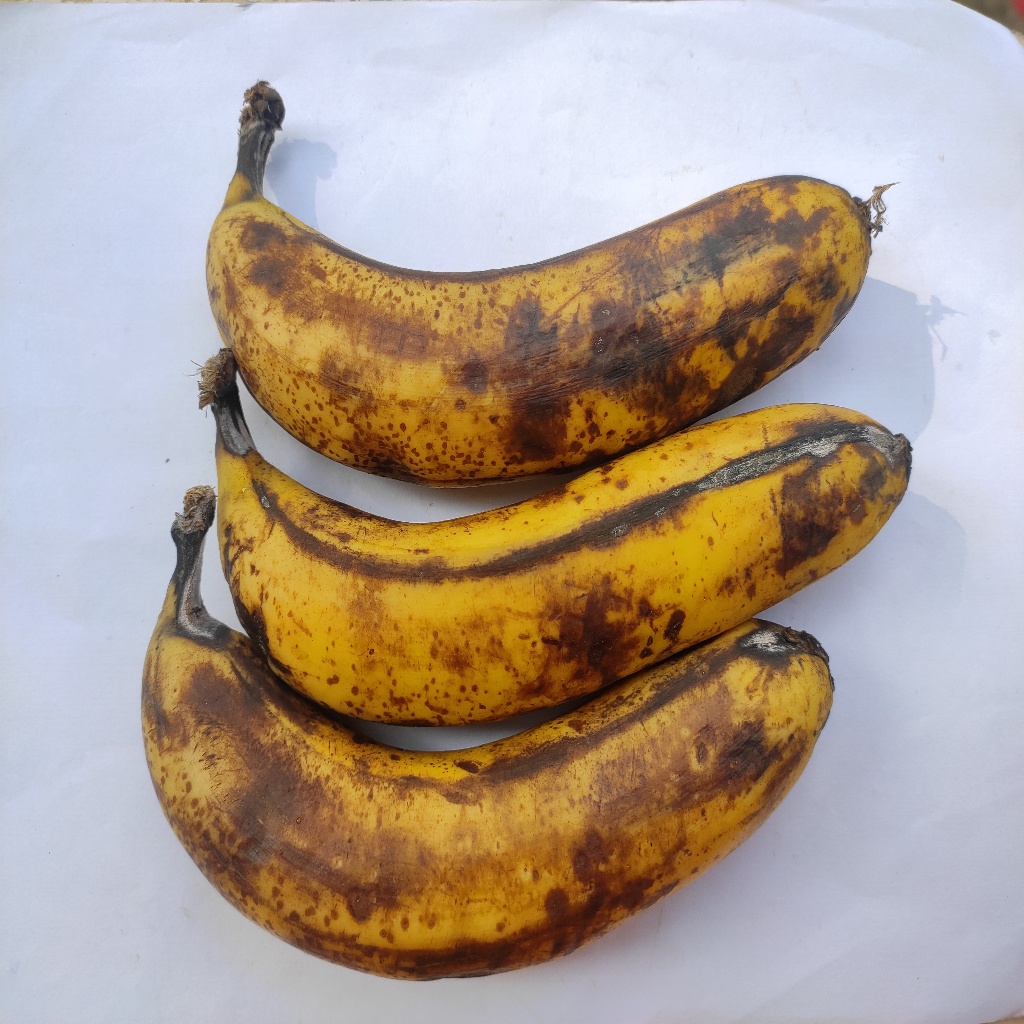
Crop: banana
Quality class: Defect